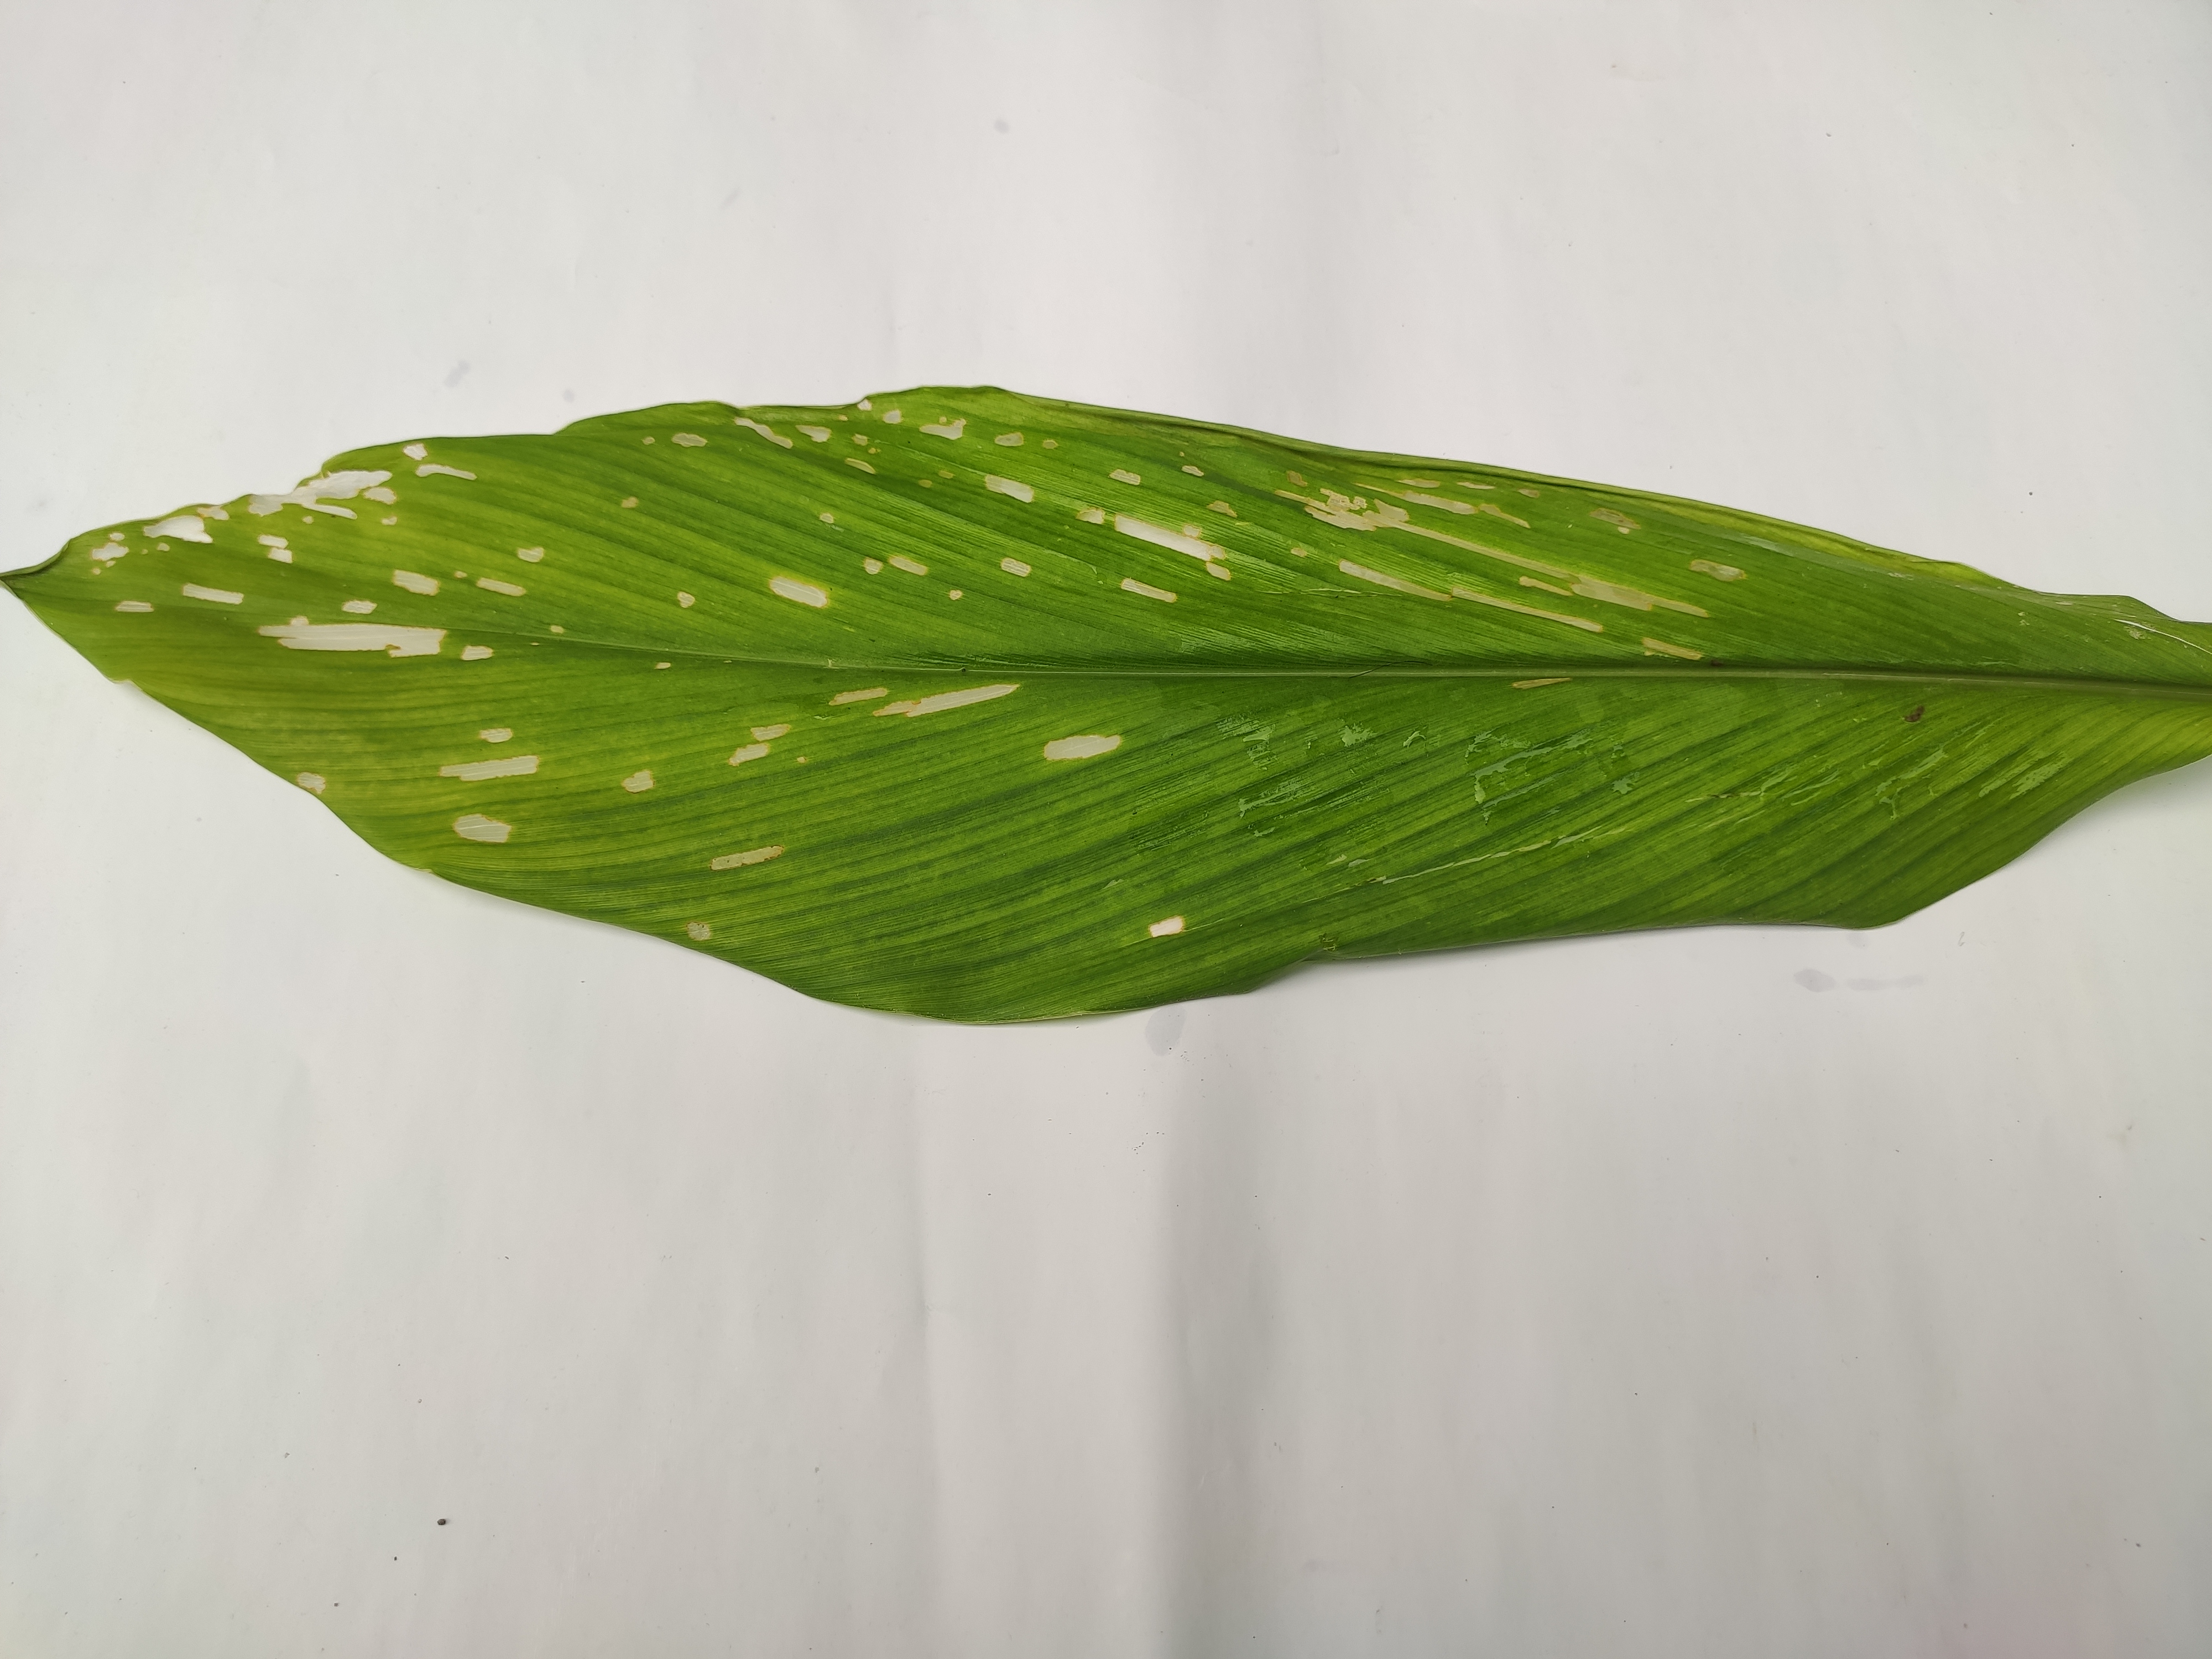
Label: Aphids_Disease